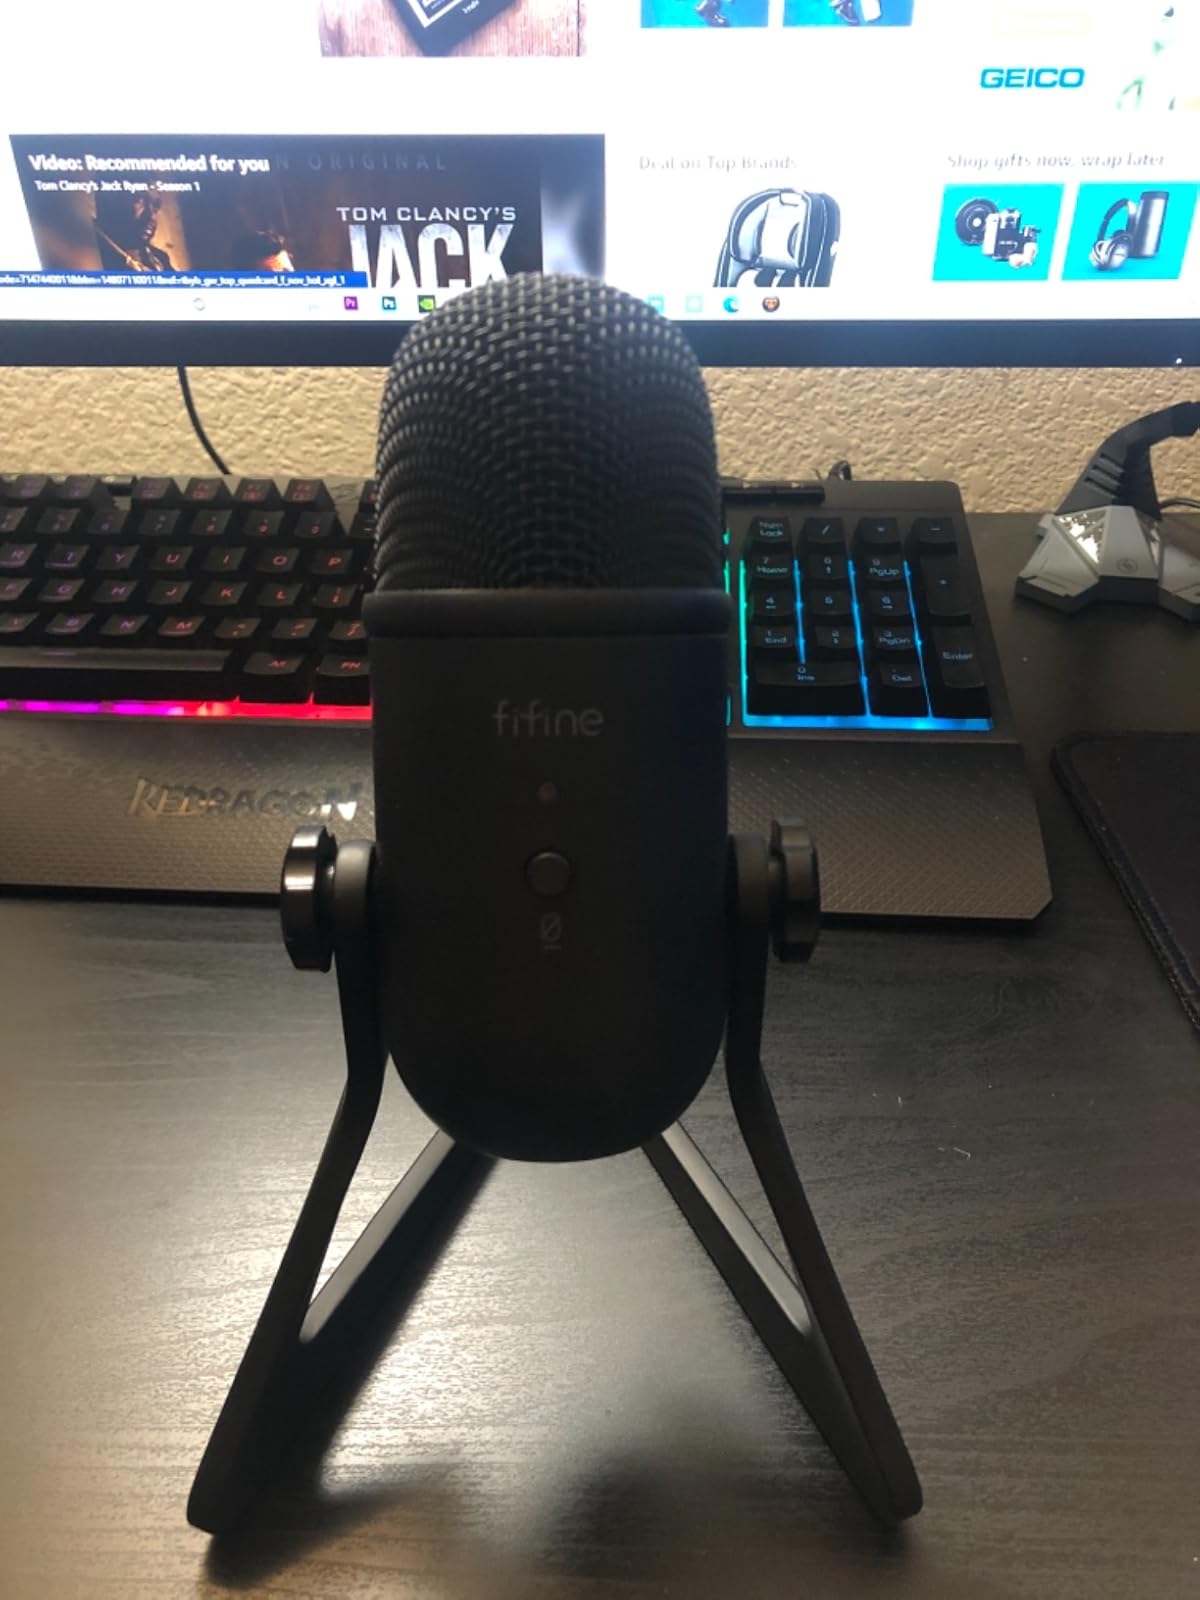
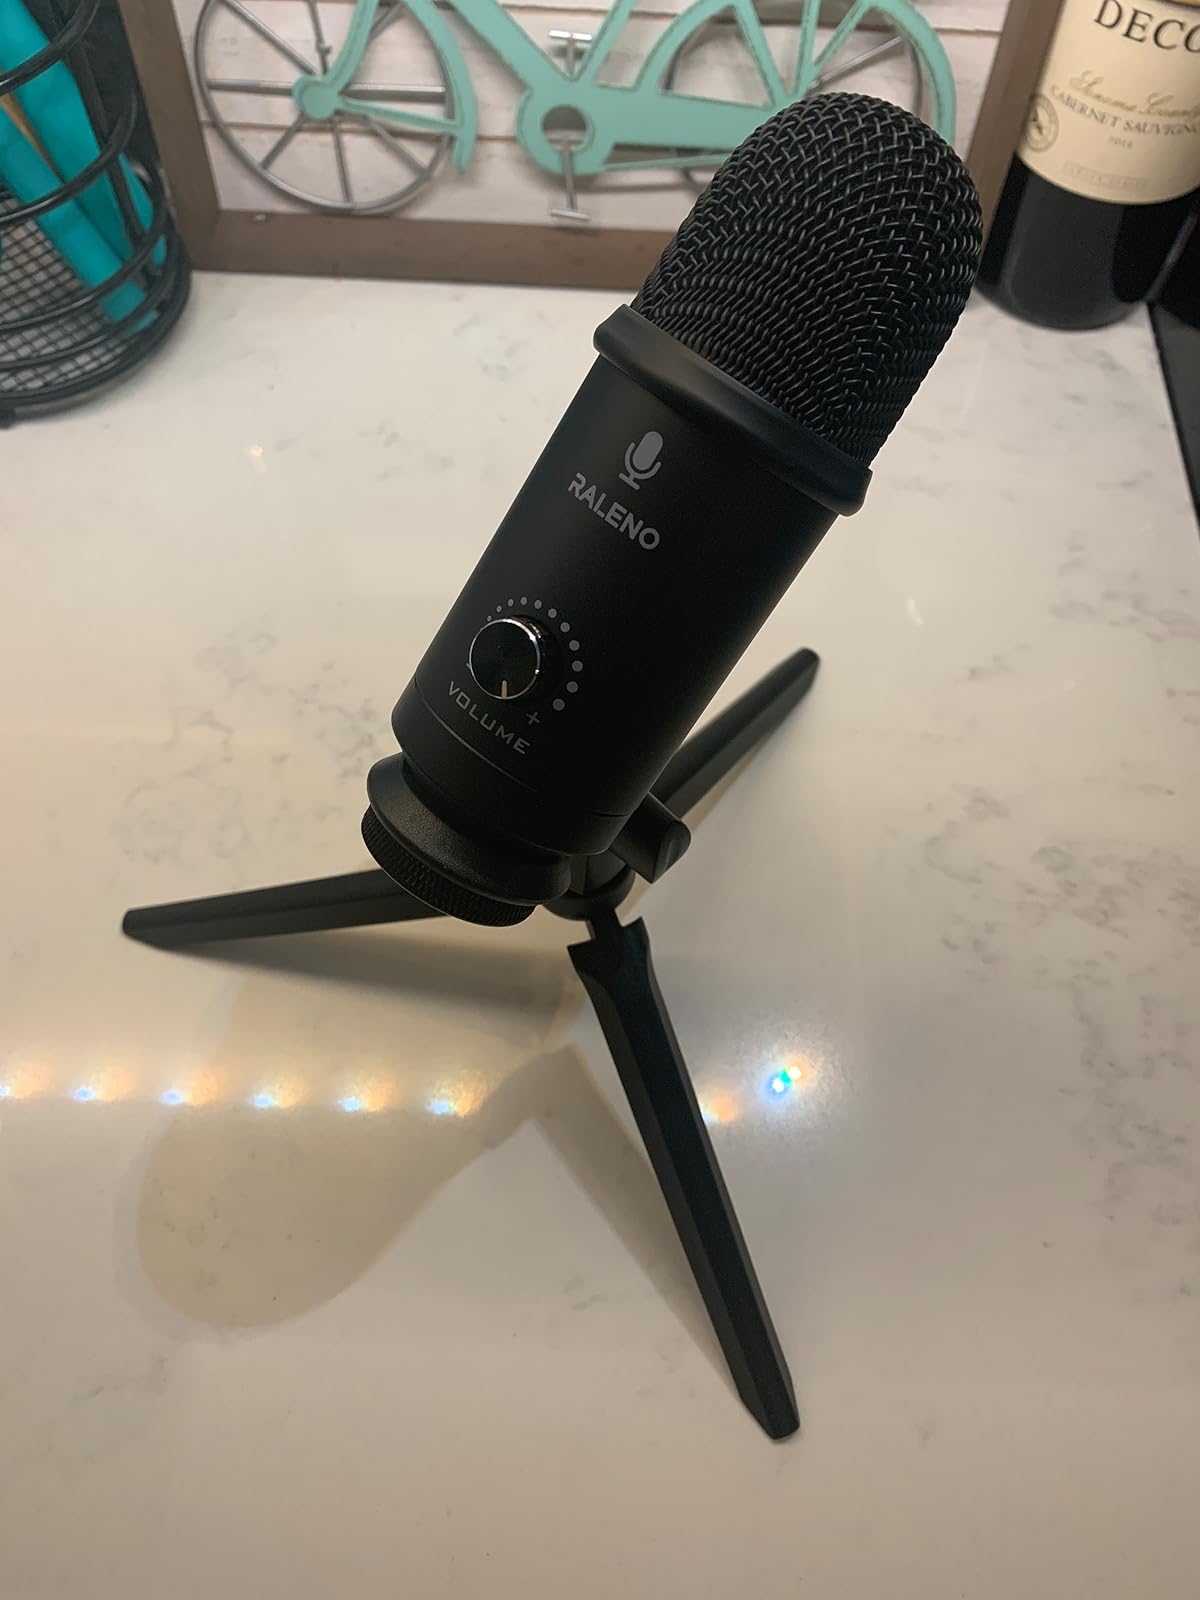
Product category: microphone
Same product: no